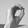
ASL letter: O